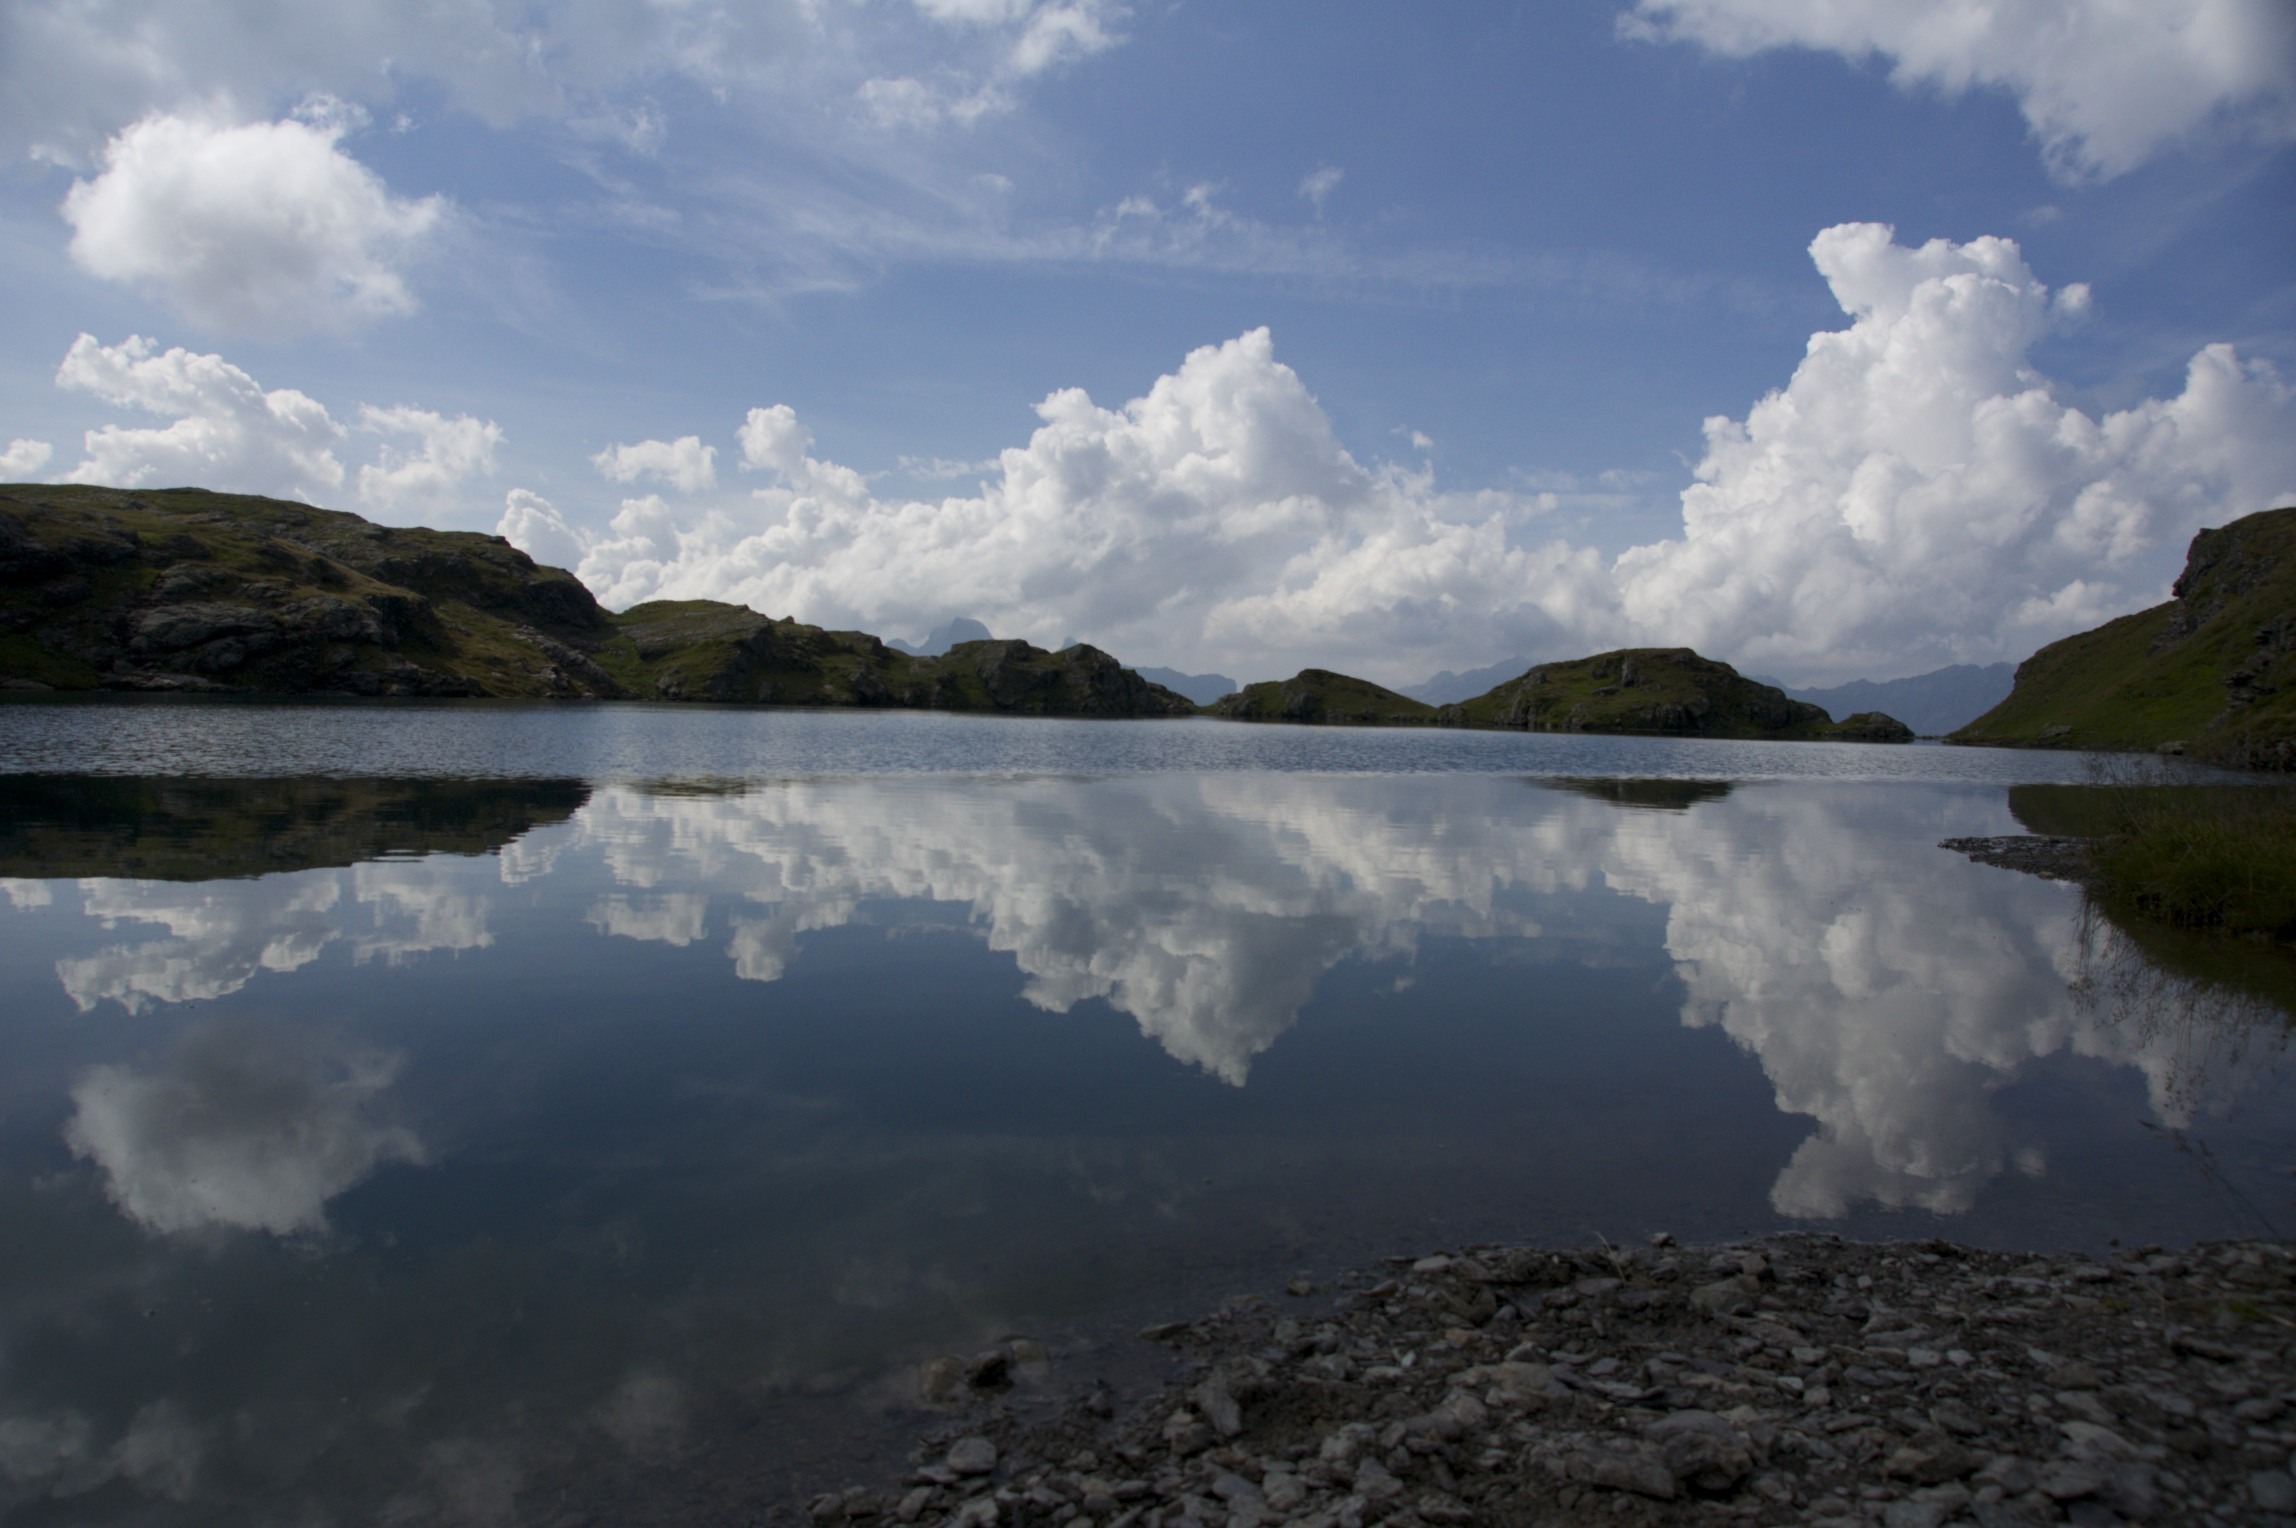
landscape, sea, coast, water, nature, wilderness, mountain, cloud, sky, morning, lake, river, mountain range, reflection, fjord, reservoir, highland, body of water, clouds, fell, loch, crater lake, mirroring, atmospheric phenomenon, mountainous landforms